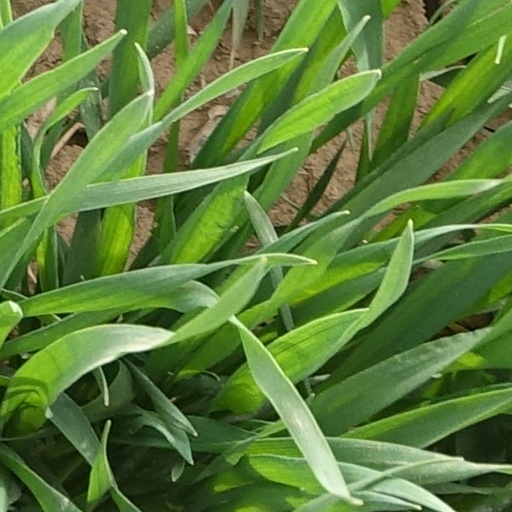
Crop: wheat